Alexander Nilsson (footballer, born 1992)

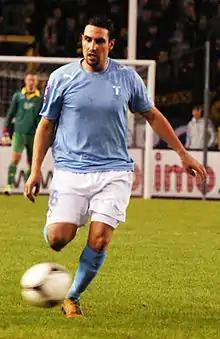
Nilsson playing for Malmö FF in 2012

Georgios Alexander Nilsson Likourentzos (born 23 October 1992) is a Swedish professional footballer who plays for Qormi as a forward.